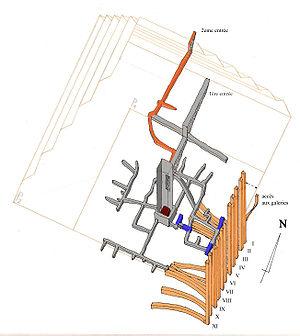
Le complexe funéraire de Djéser, édifié sous le règne du roi Djéser, se situe à Saqqarah, en Égypte. Il est, dans l'histoire de l'architecture égyptienne, le second ouvrage édifié en pierre de taille. Il marque une évolution importante de l'architecture monumentale. En effet, le tombeau du roi prend, pour la première fois et après de multiples modifications, la forme d'une pyramide. Cette innovation marque la naissance d'un nouveau type de sépulture. Les éléments cultuels ainsi que l'enceinte à redans représentent l'aboutissement d'une architecture évoluant depuis la IIᵉ dynastie.
Djéser est le premier roi de la IIIᵉ dynastie et est également considéré comme le fondateur de l'Ancien Empire. Il succède à son père Khâsekhemoui et précède le roi Sanakht. Le roi, dont le nom de Djéser ne lui est pas contemporain, avait pour nom d'Horus Netjerikhet et fut le commanditaire de la première construction en pierre de grande taille : la Pyramide à degrés de Saqqarah.